Washington Olympics

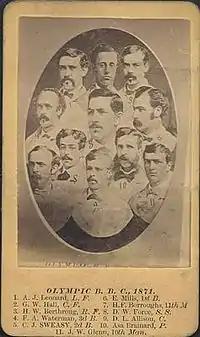
Cabinet card of the 1871 Washington Olympics

The Olympic Club of Washington, D.C., or Washington Olympics in modern nomenclature, was an early professional baseball team.